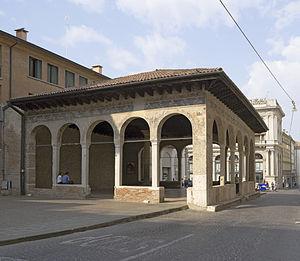
Trévise est une ville italienne de la province de même nom, en Vénétie.